Richard Clegg

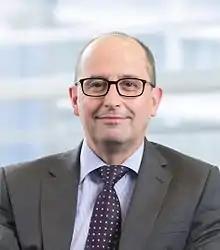
Richard Clegg

Richard Clegg is former chief executive director of the Lloyd’s Register Foundation, the shareholder of the Lloyd's Register Group. It is one of largest charitable foundations in UK in terms of revenue, focused on engineering science, research and education.